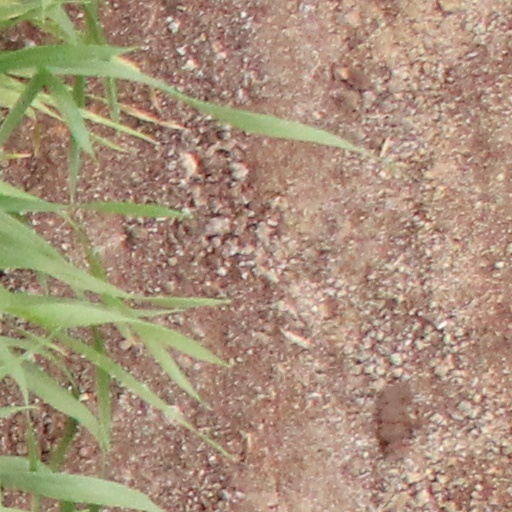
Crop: wheat